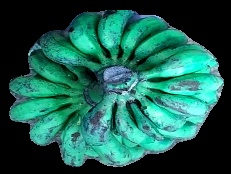
Variety: rasbale
Grade: grade3